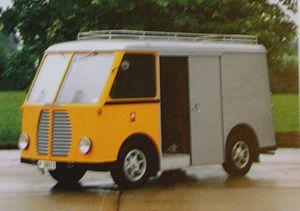
Postes, téléphones, télégraphes étaient le nom désignant l'administration publique suisse des postes et des télécommunications. On l'appelait communément PTT.